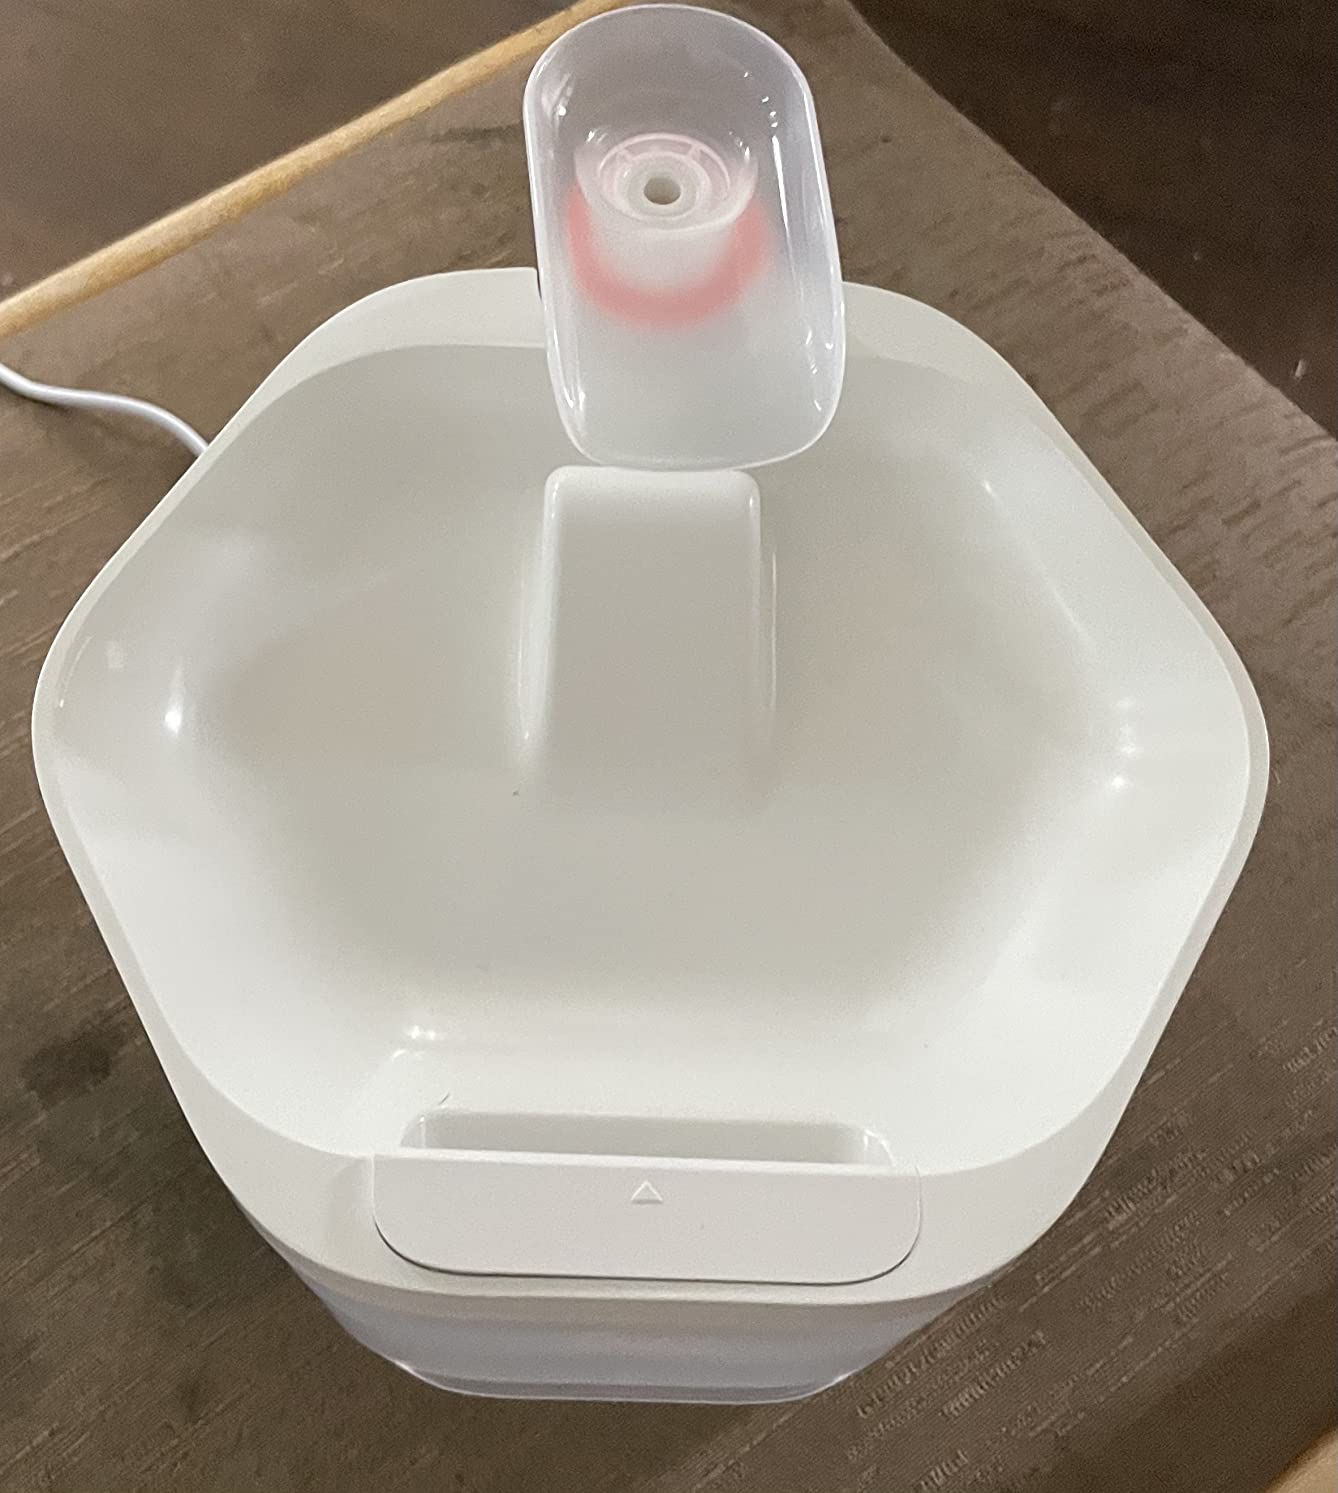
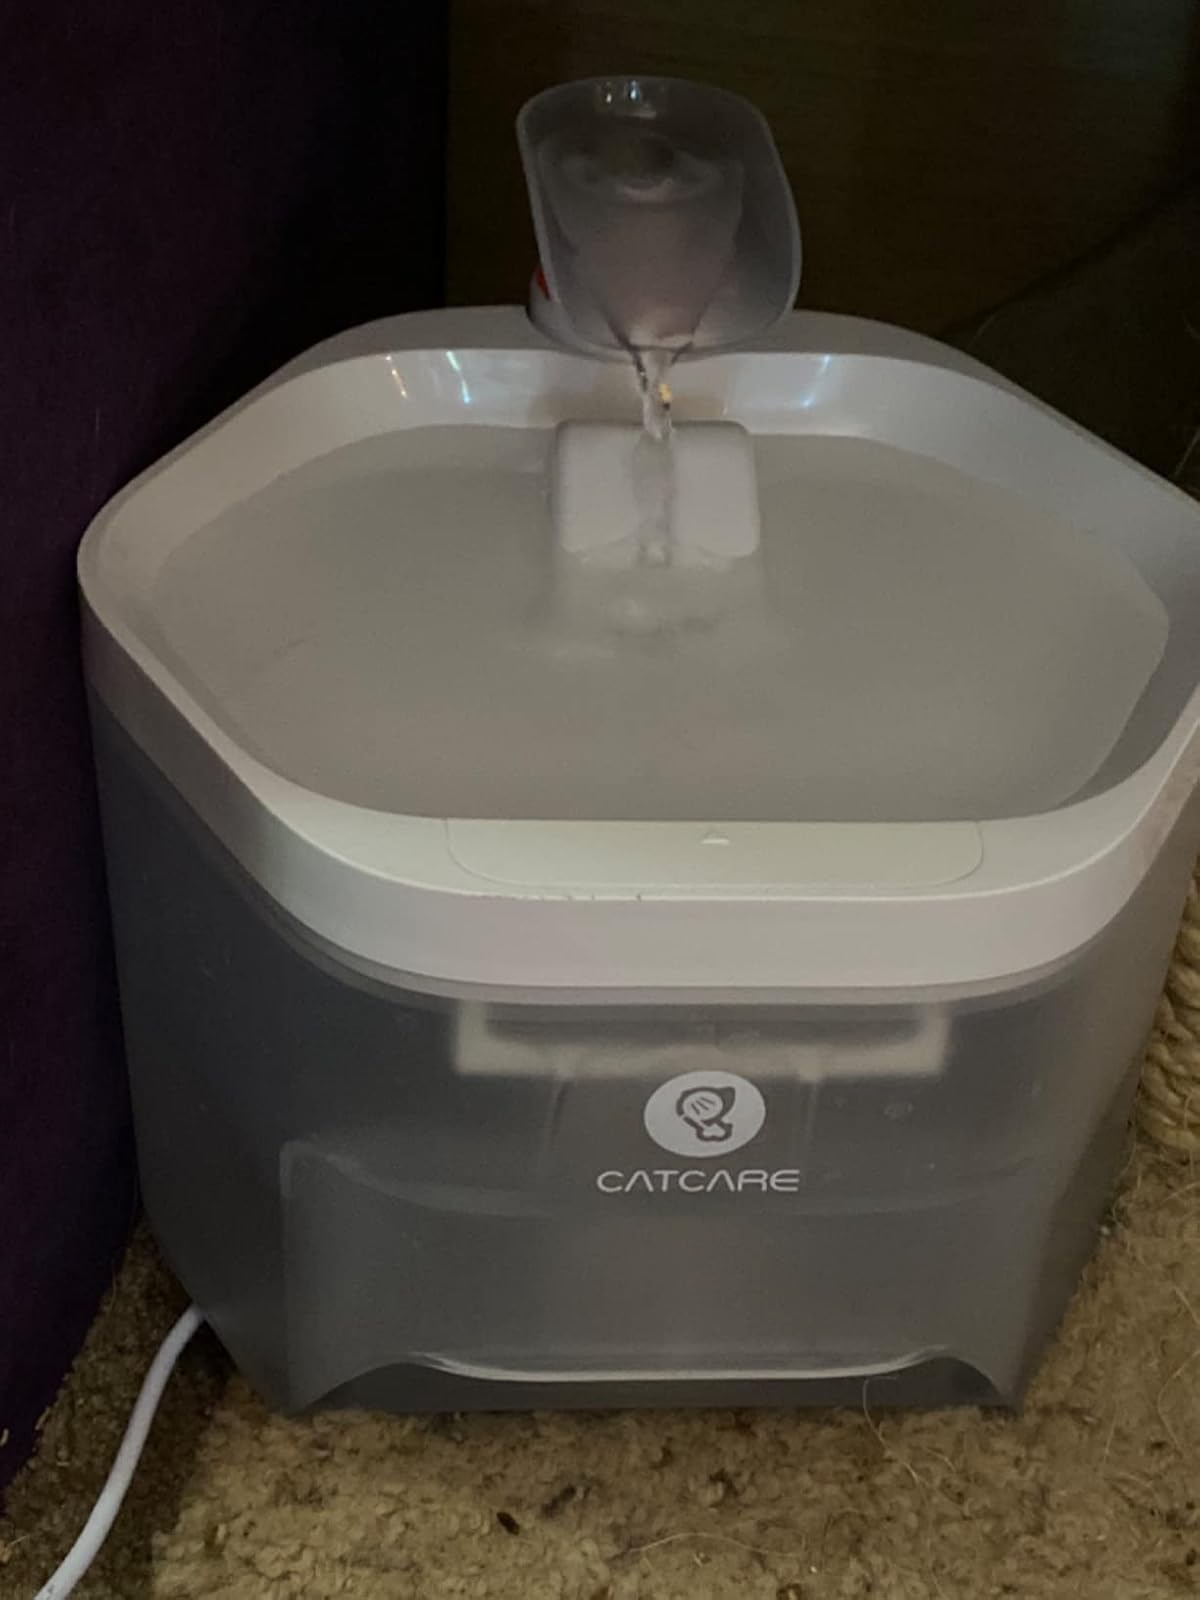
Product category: items_bowl
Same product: yes